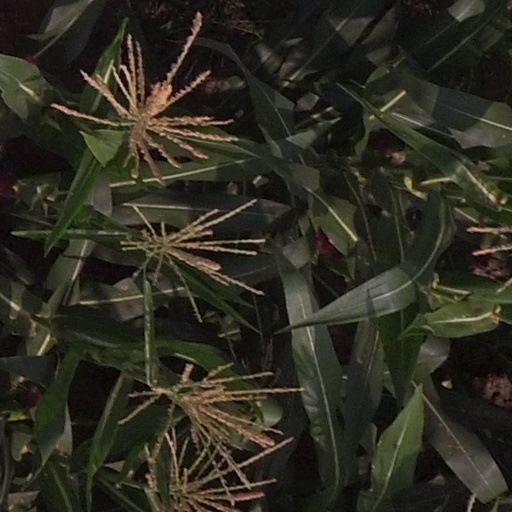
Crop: maize; corn